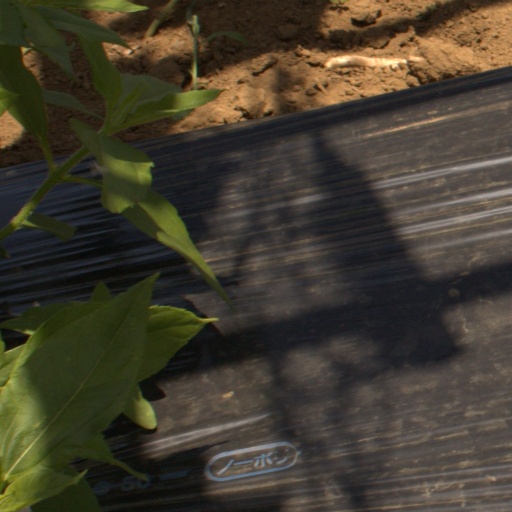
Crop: Jerusalem artichoke